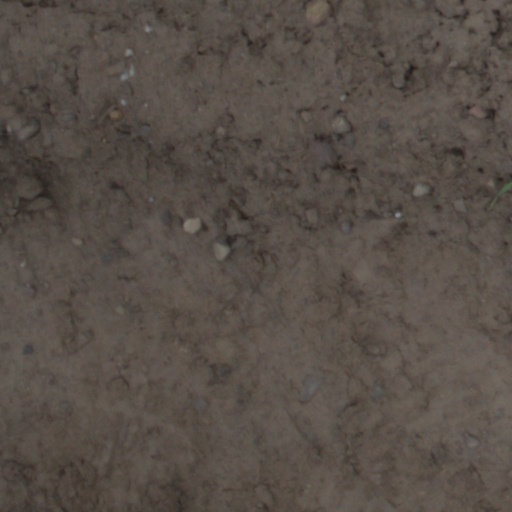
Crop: wheat